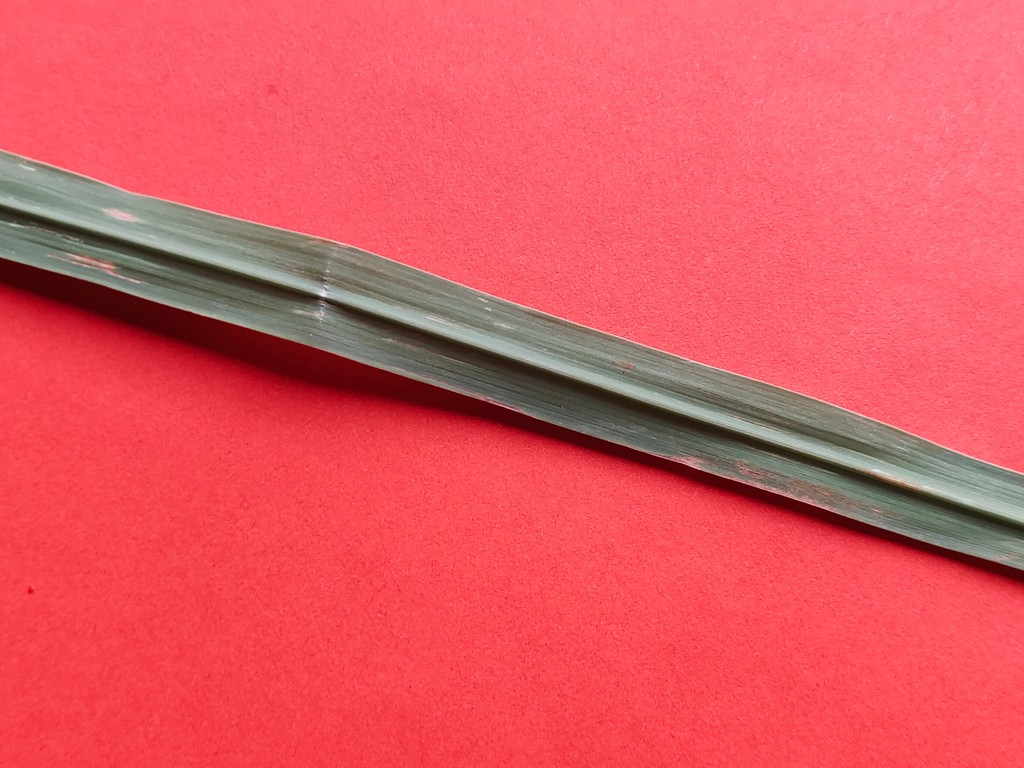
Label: Unhealthy